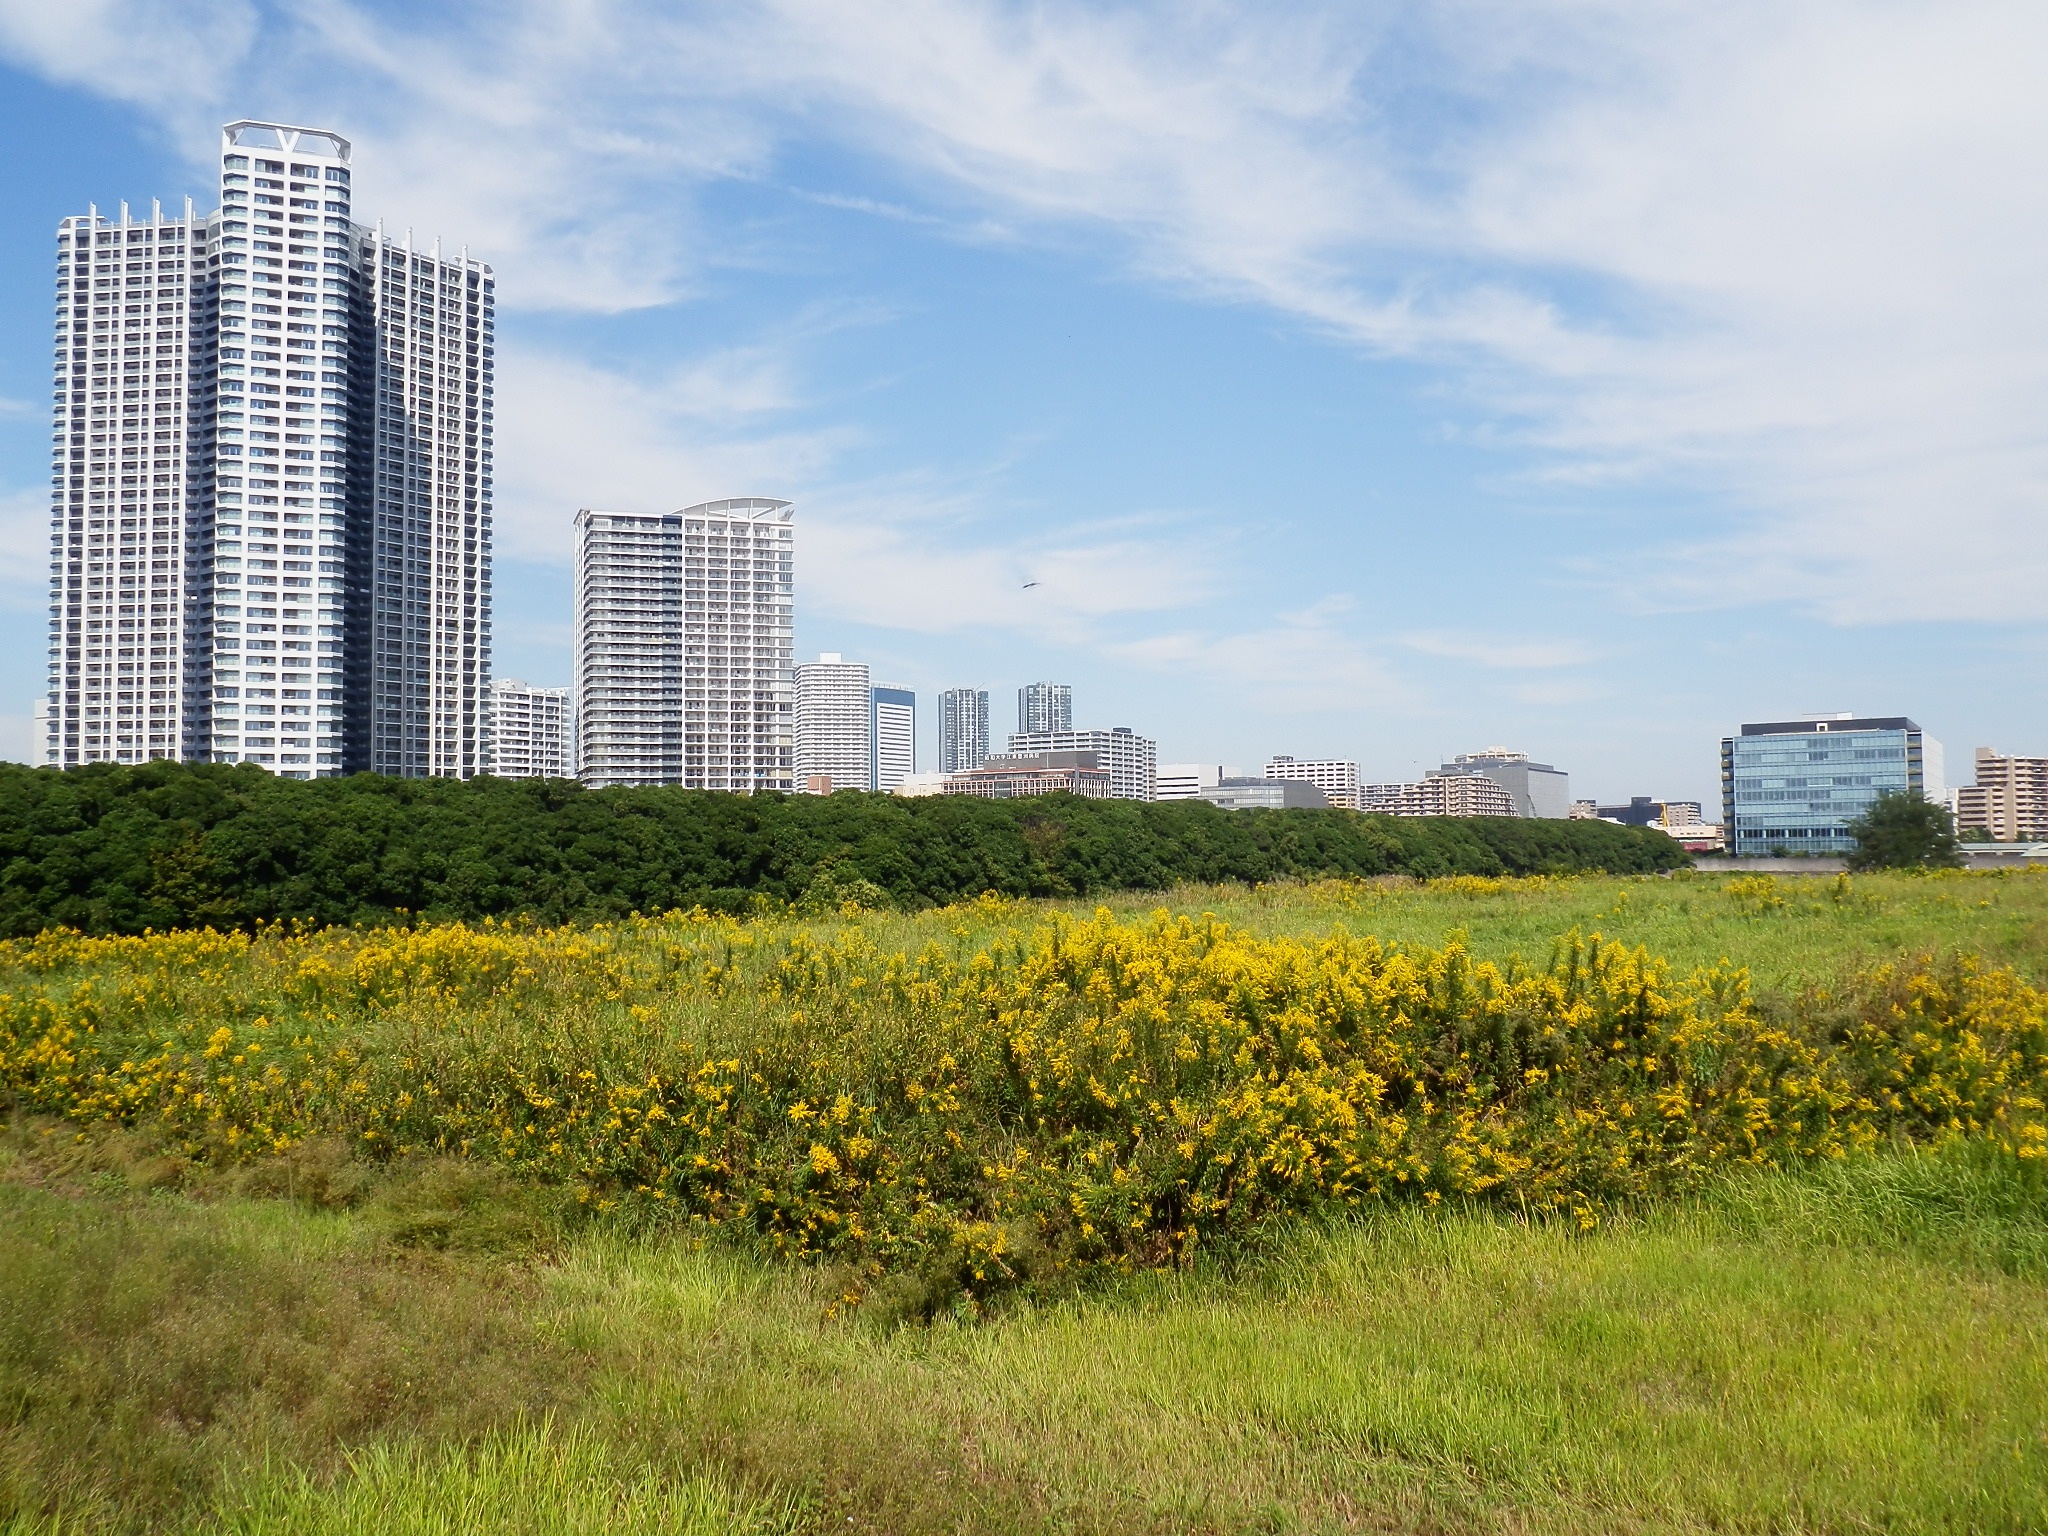
tree, grass, horizon, skyline, field, meadow, prairie, flower, building, city, land, cityscape, plain, tower block, weed, goldenrod, ecosystem, real estate, rural area, vacant lot, development of, residential area, human settlement